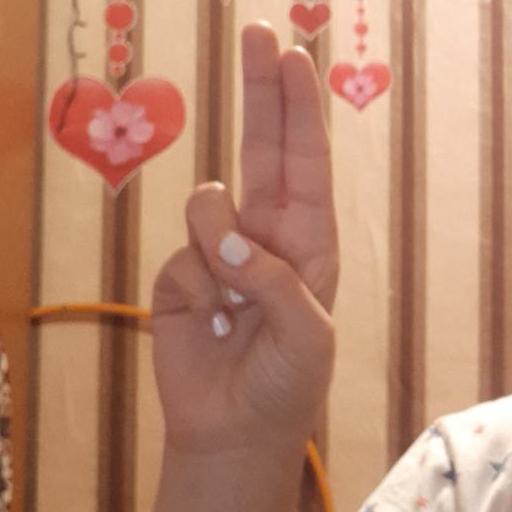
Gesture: two_up